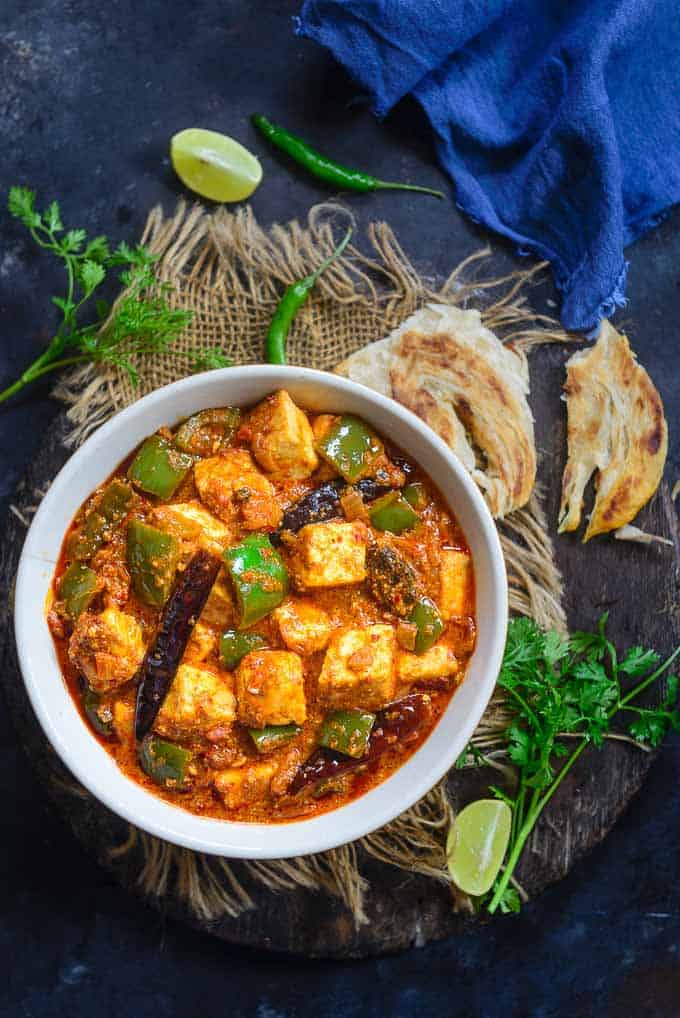
Dish: kadai_paneer